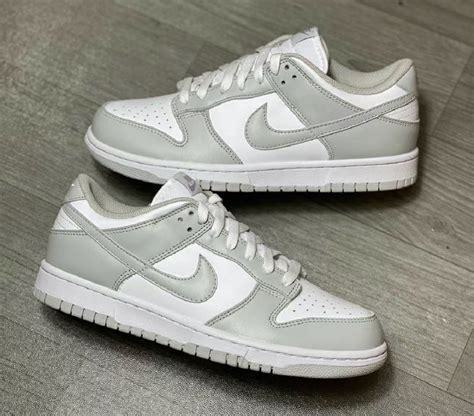
Brand: Nike
Model: Dunk